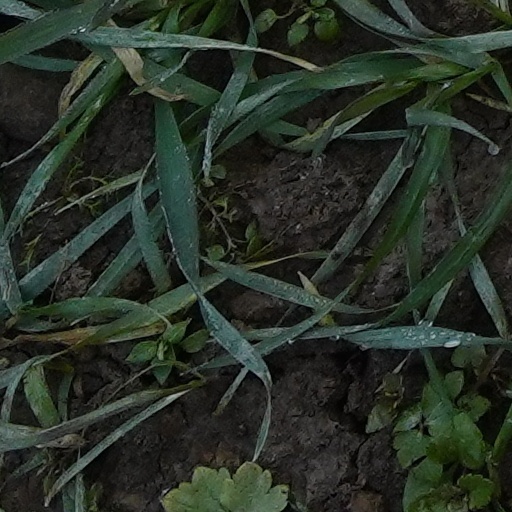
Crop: wheat